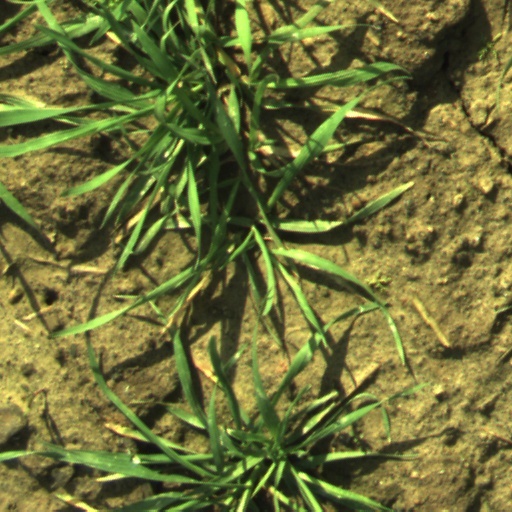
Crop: wheat